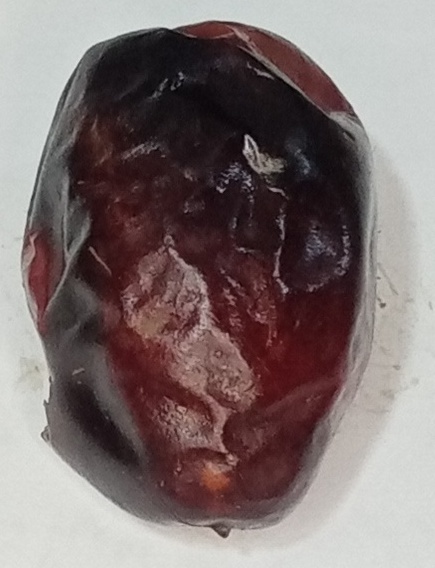
Variety: kupro
Size: large
Grade: grade-3